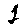
Label: 2